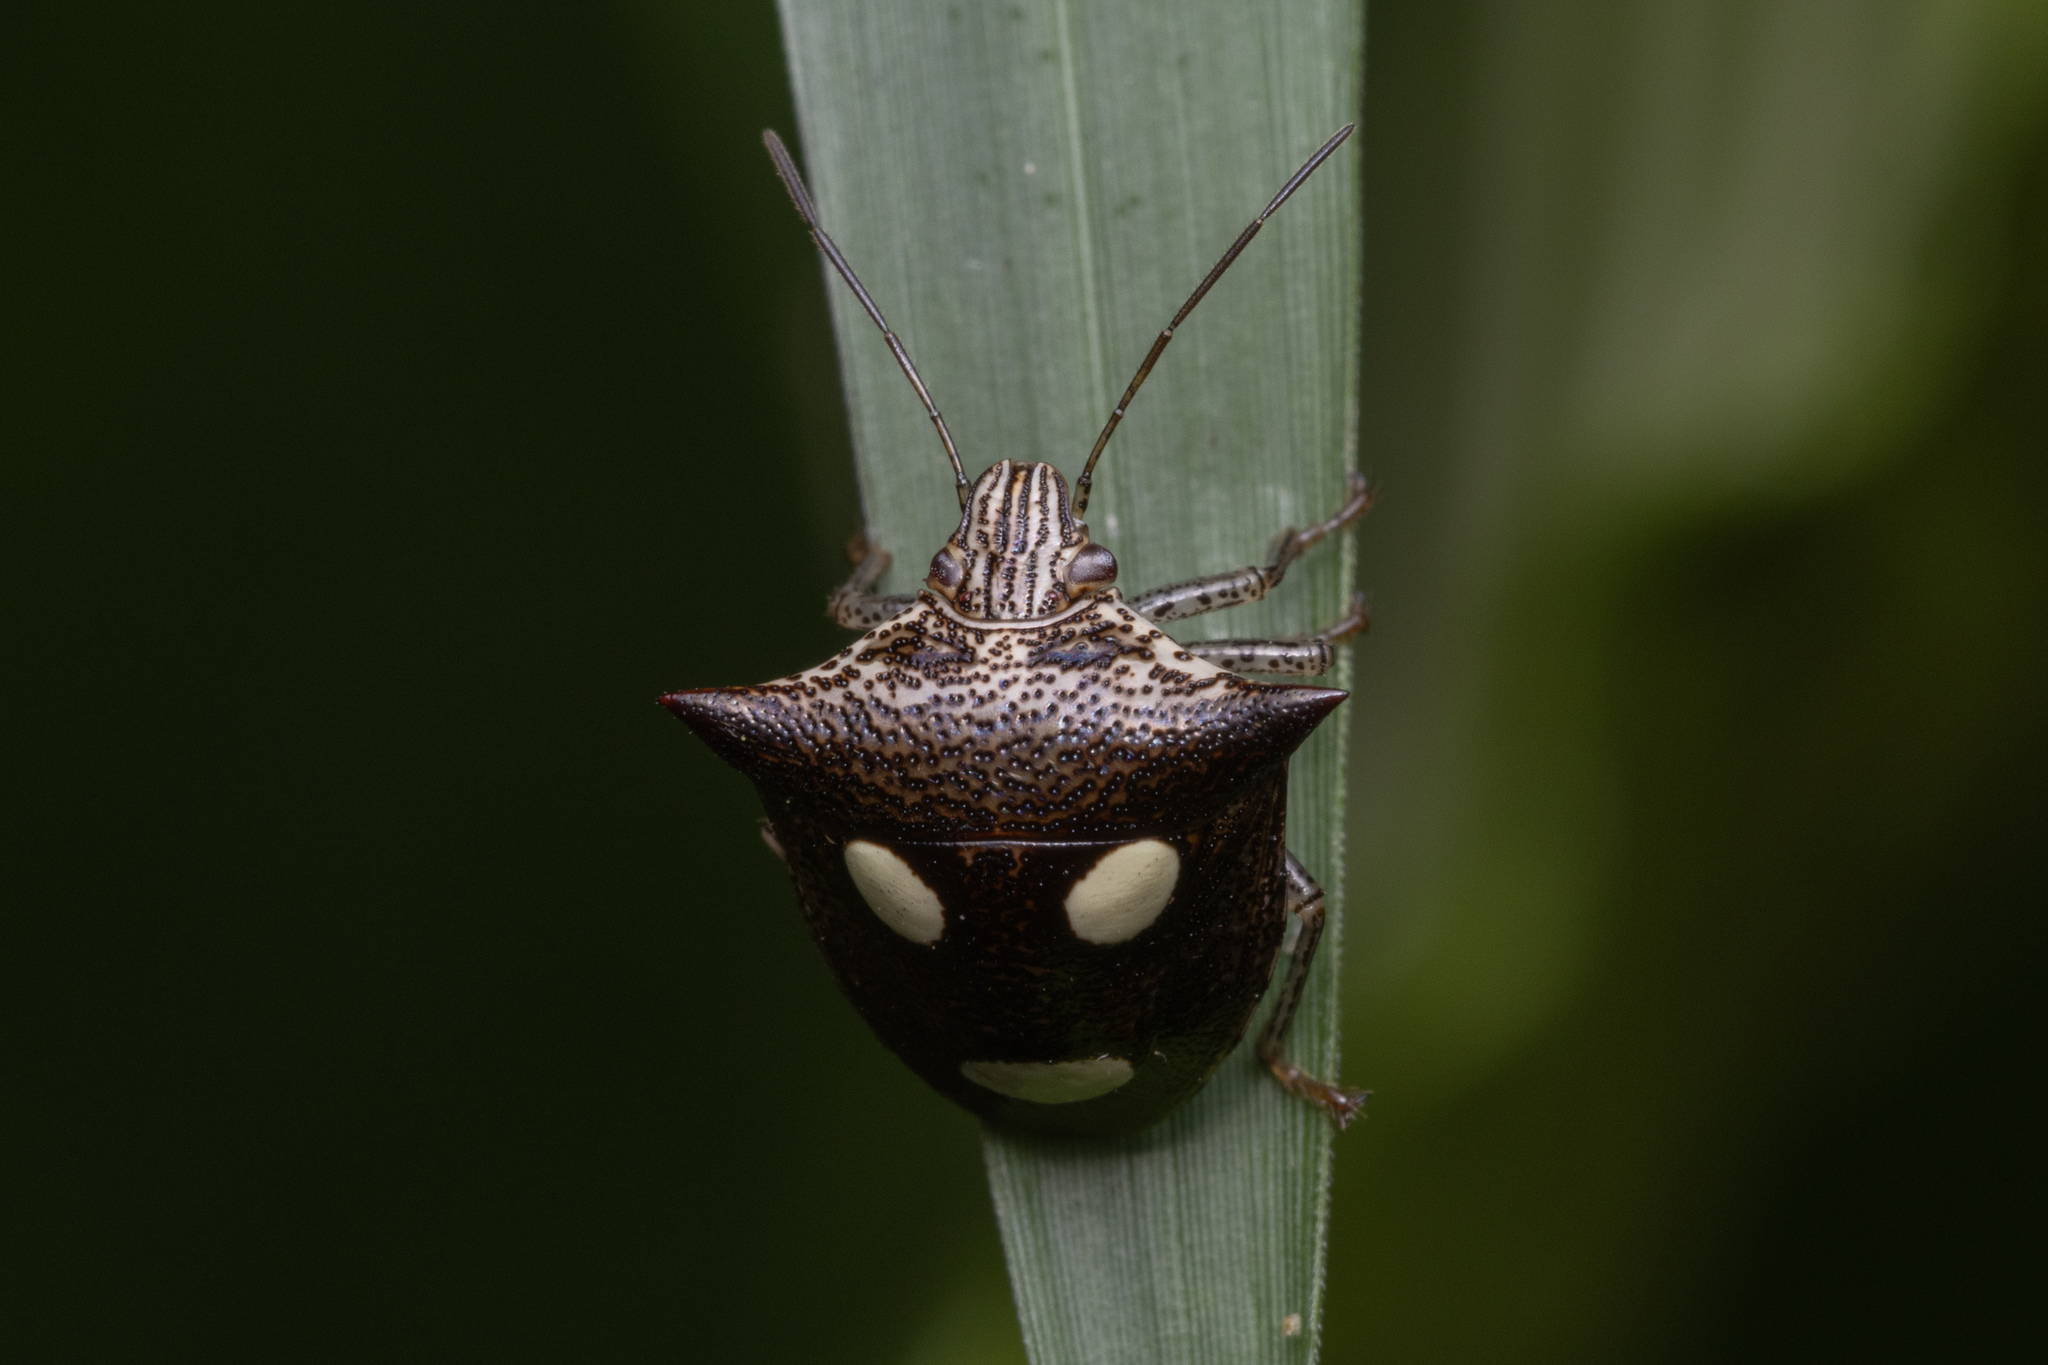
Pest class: stink_bug